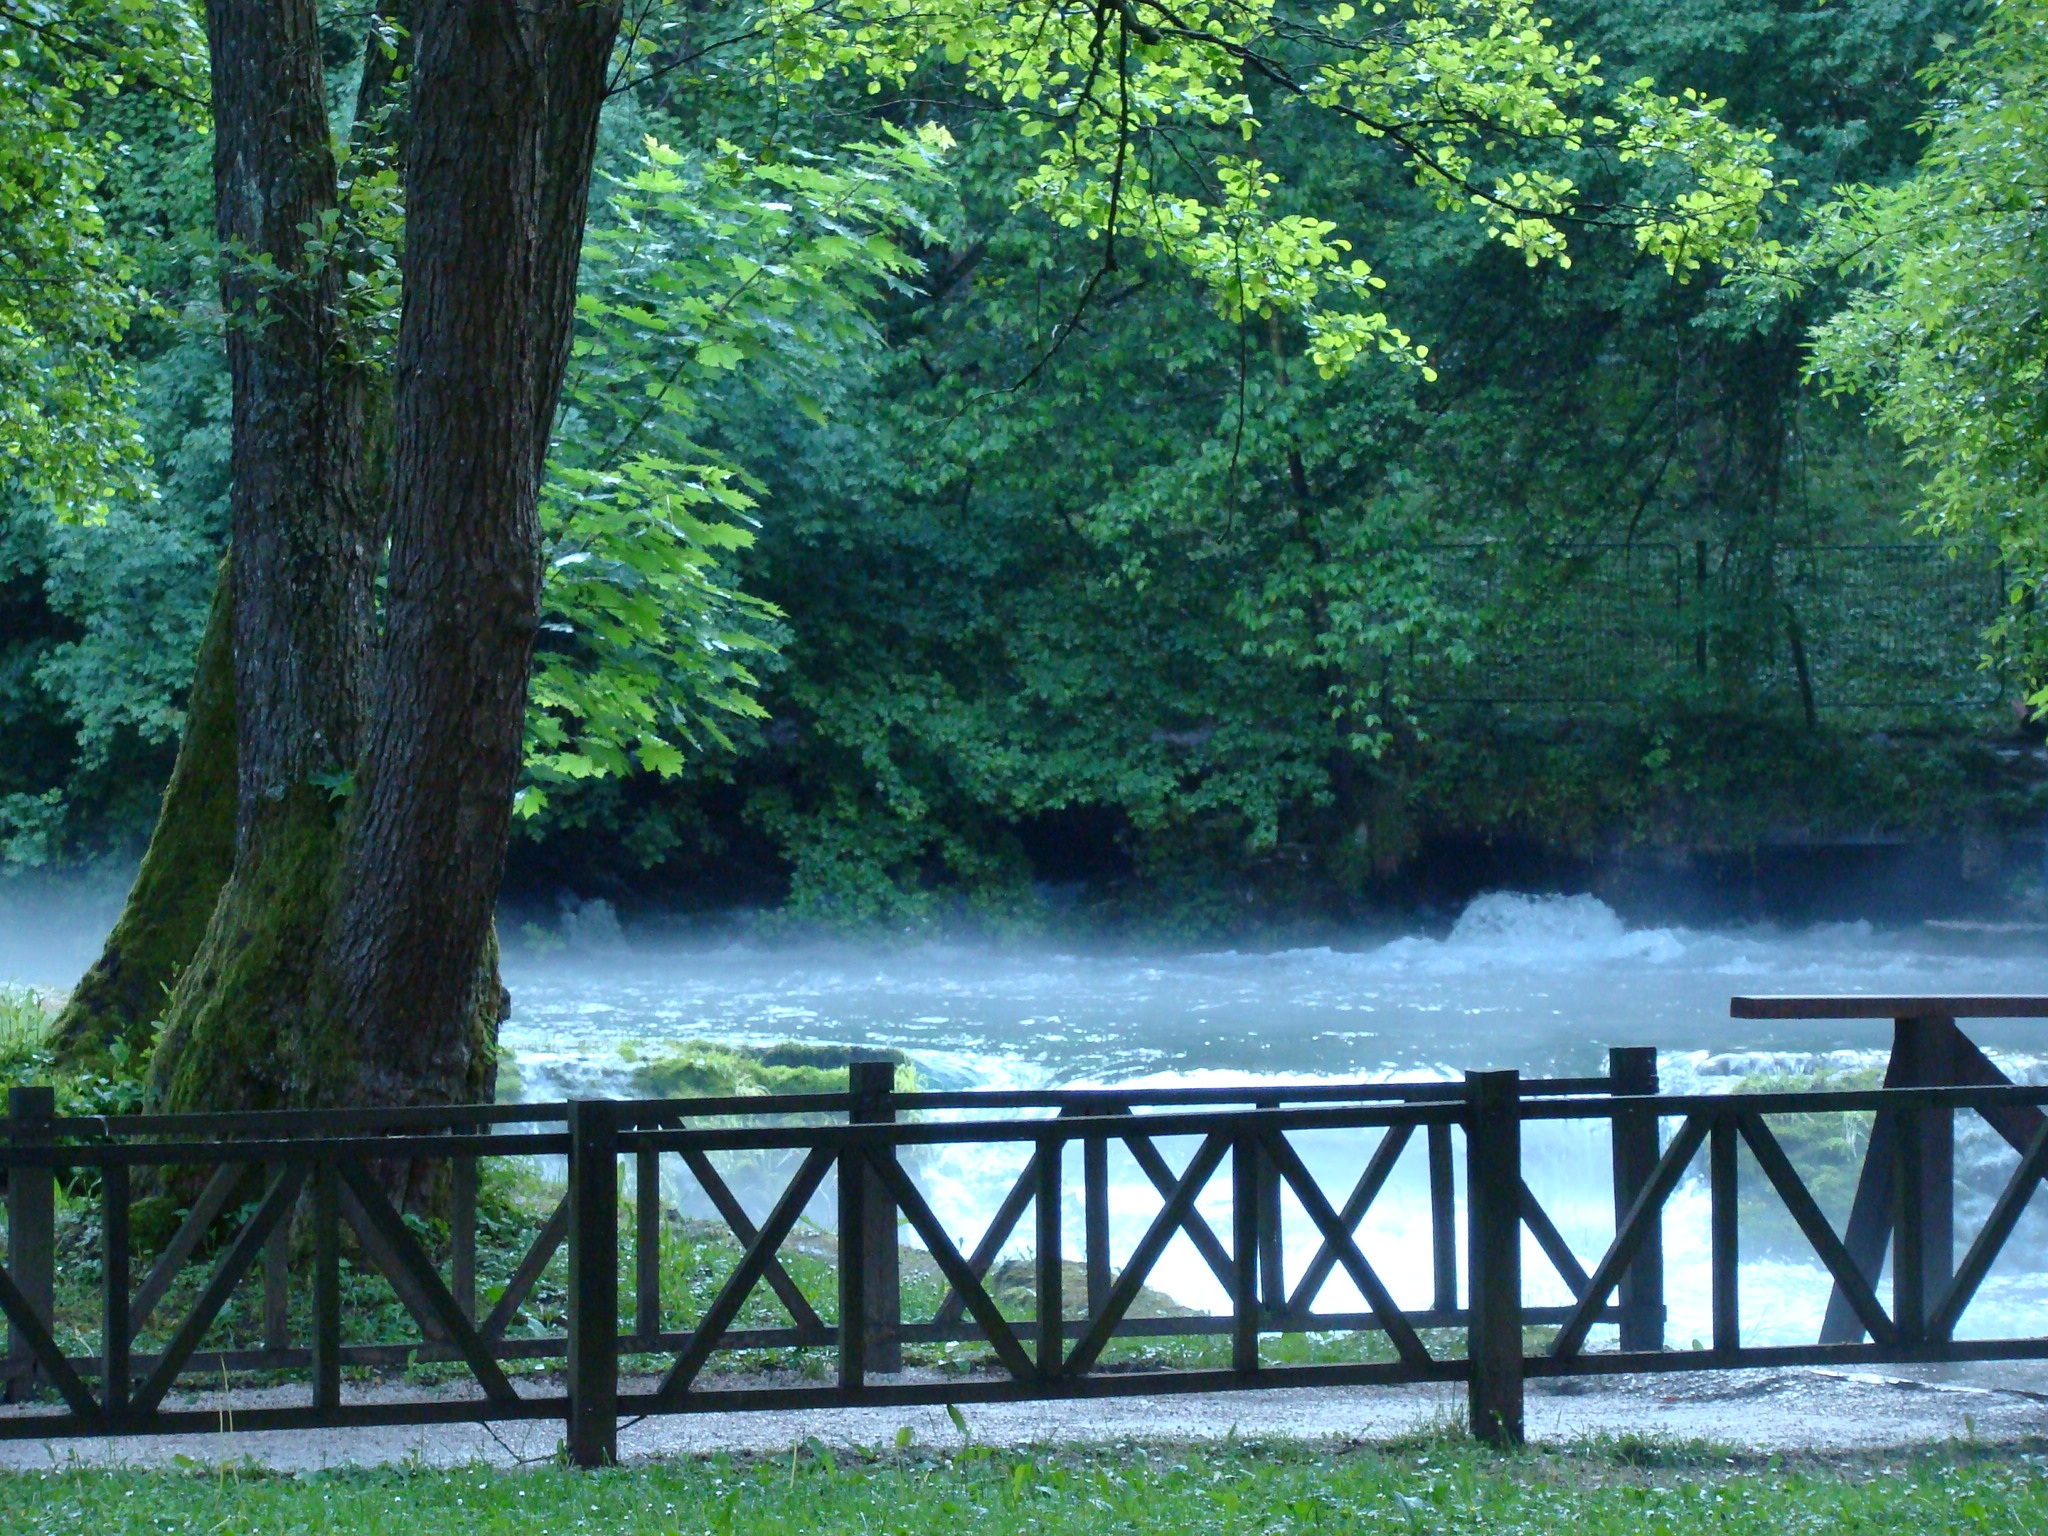
tree, water, nature, forest, bridge, lake, river, spring, tranquil, waterway, body of water, woodland, pure, state park